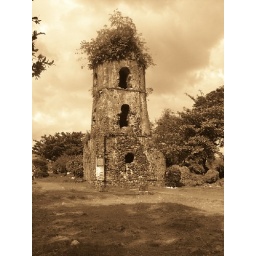
A volcano buried this church leaving only a tower above ground.